Denise Vernac

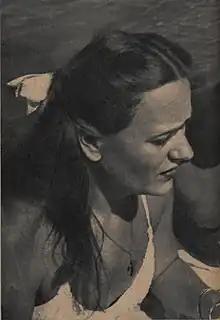
in "Regards" magazine, 1946

Denise Vernac (née Denise Yvonne Eveillard; 3 June 1916 – 31 October 1984), was a French film actress. She appeared in seventeen films, between 1939 and 1966.